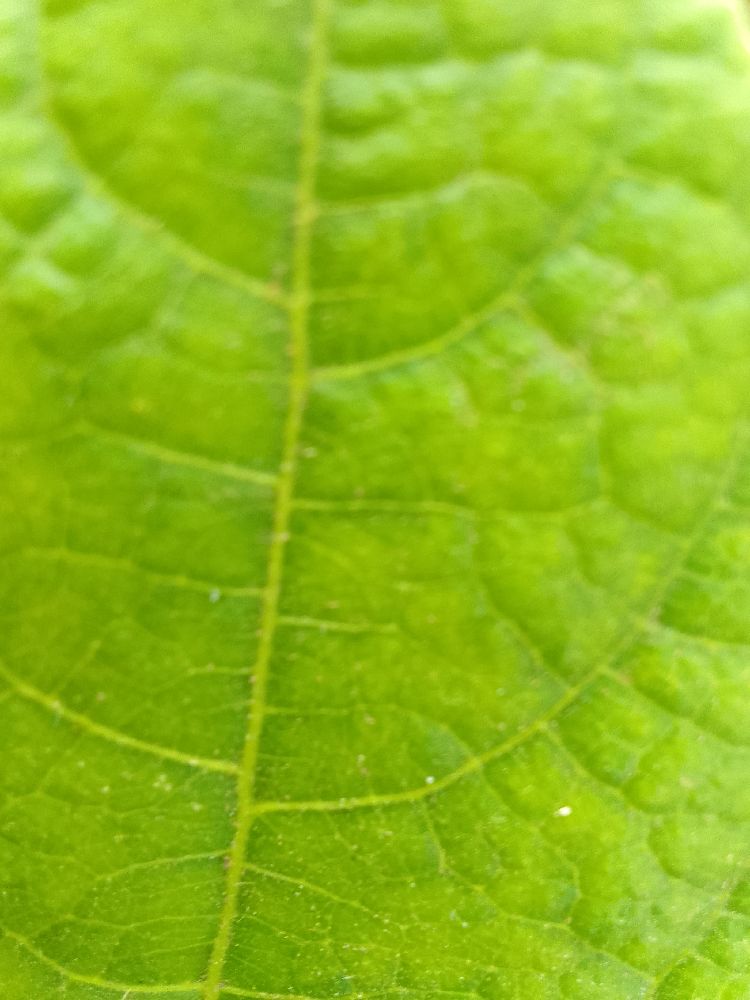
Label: healthy